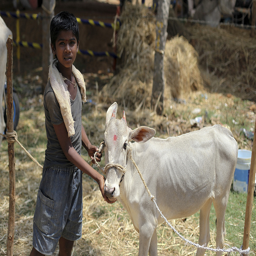
A young boy standing in front of a white cow.
A young boy standing next to a goat.
A young boy with a white cow tied to a post.
Boy standing next to a young cow in a field of grass.
a person standing near an animal on a rope